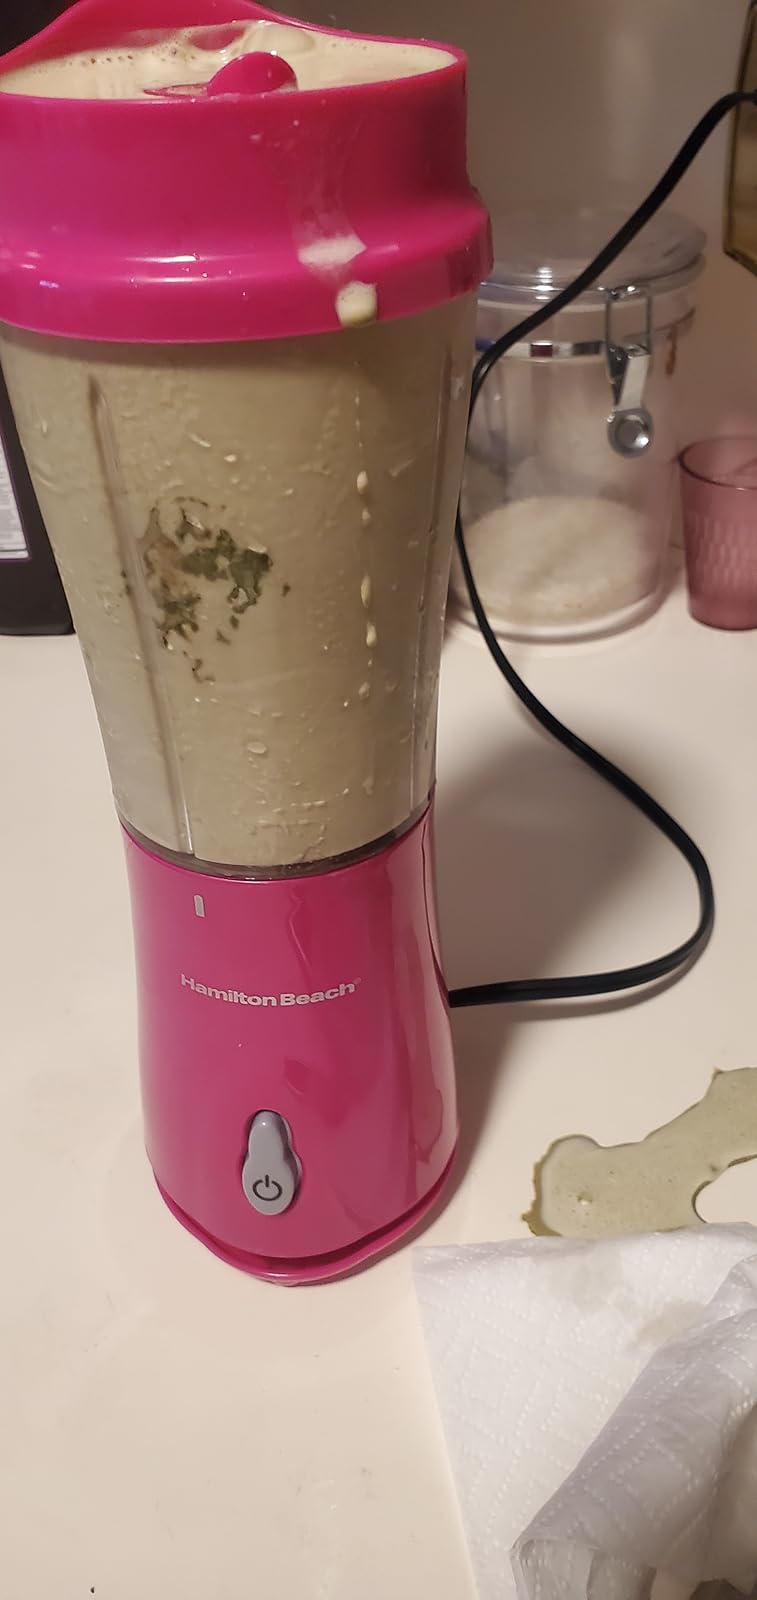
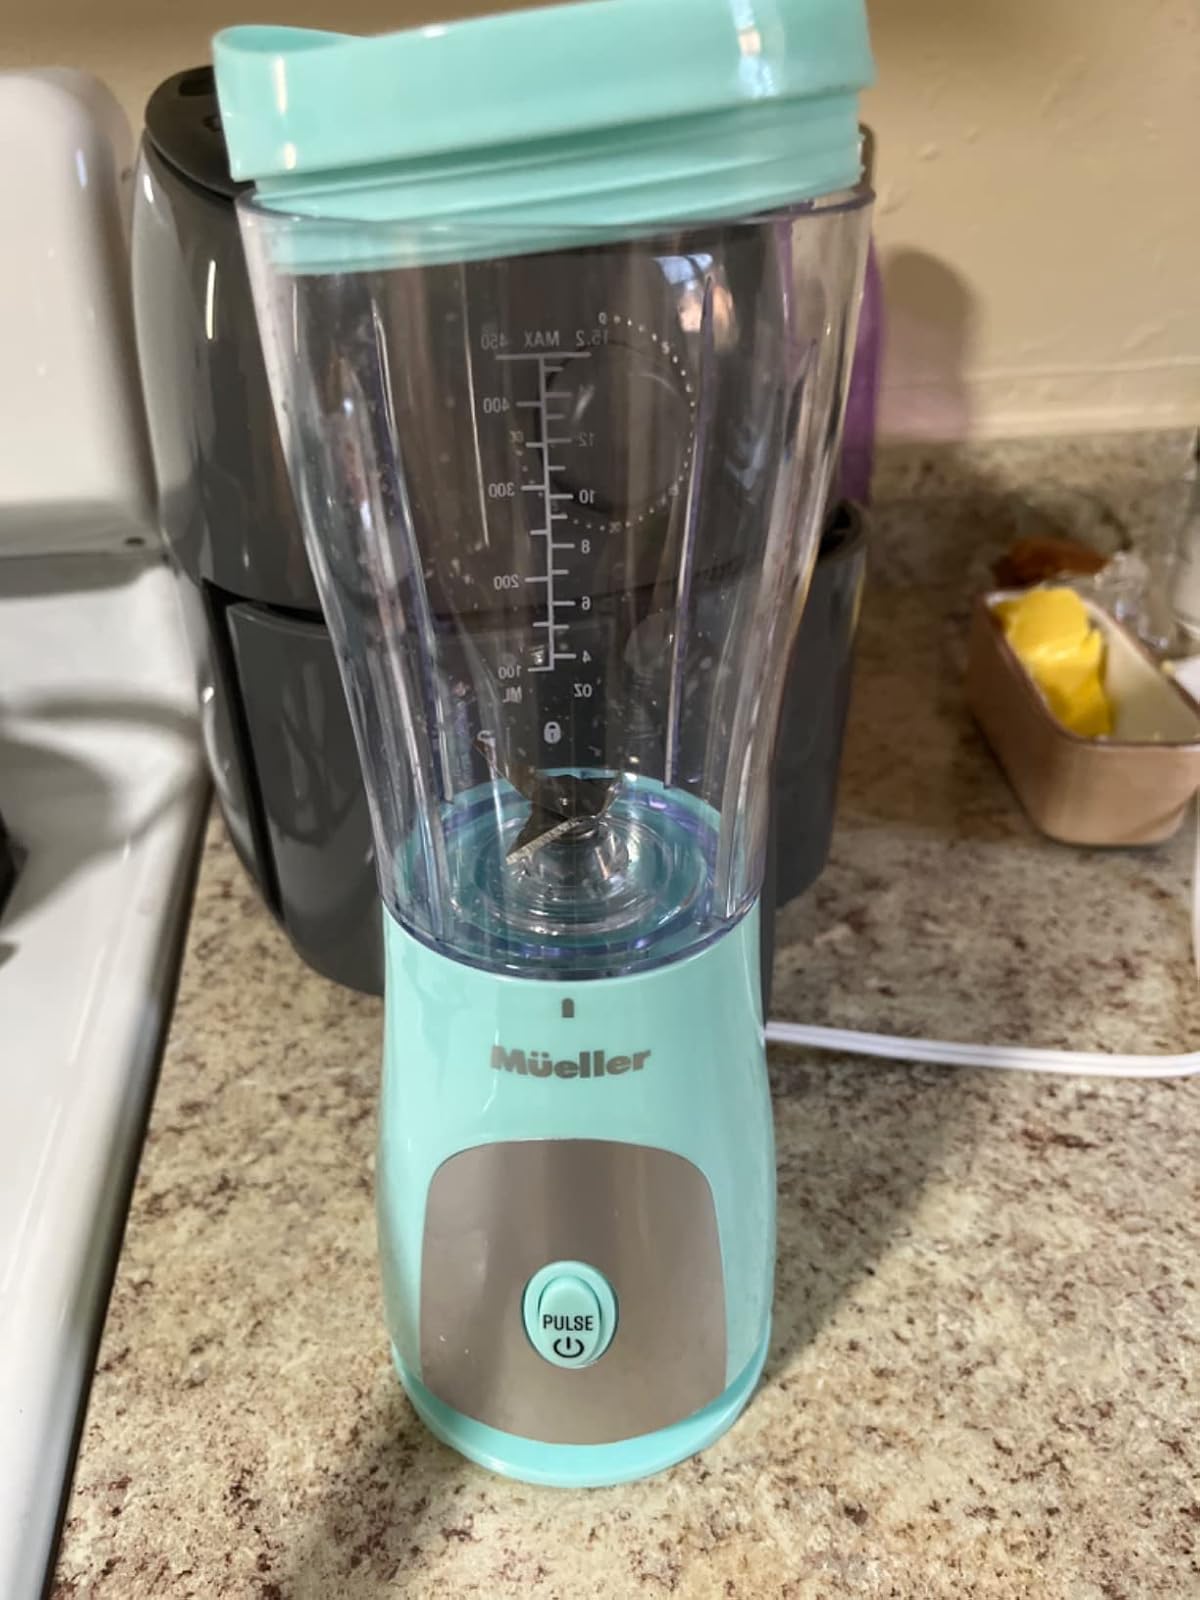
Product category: items_blender
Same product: no